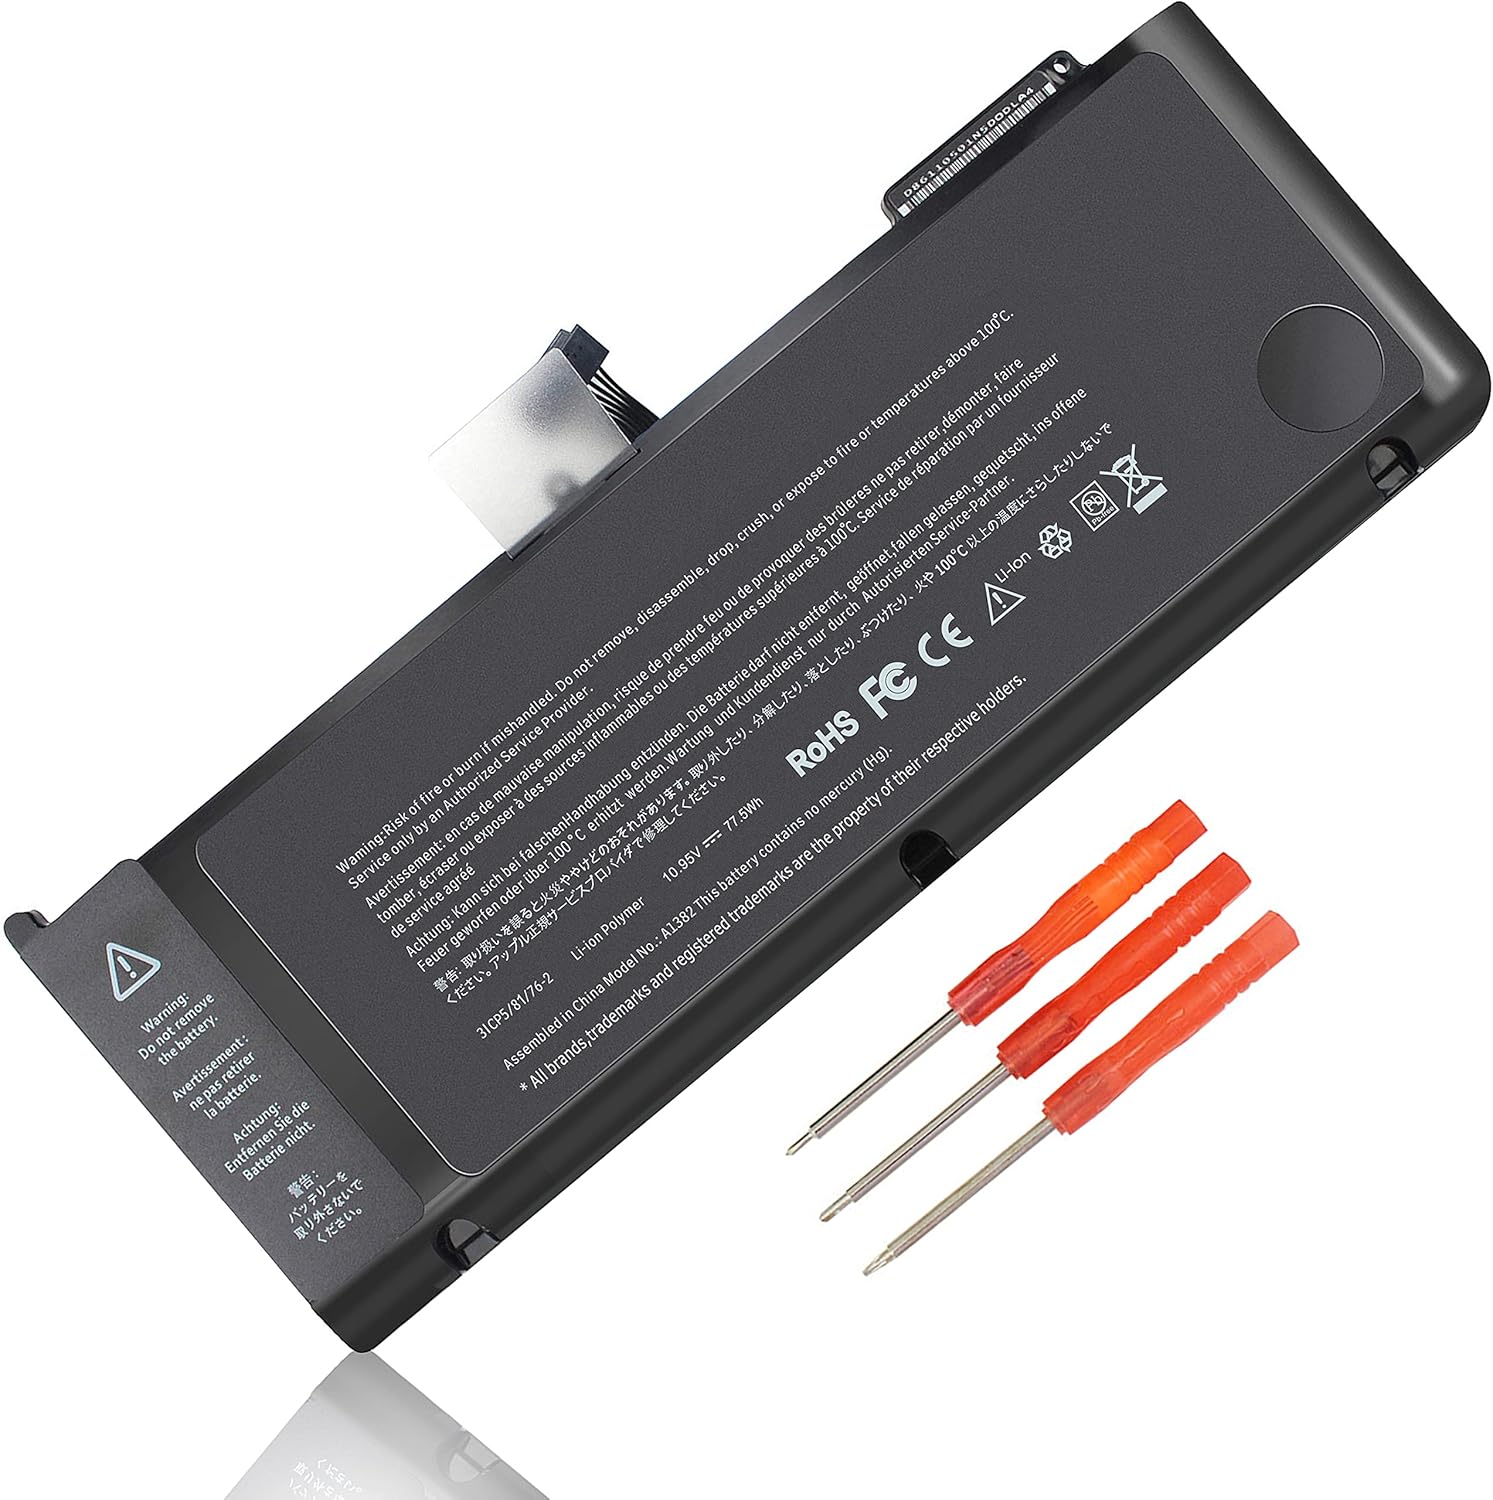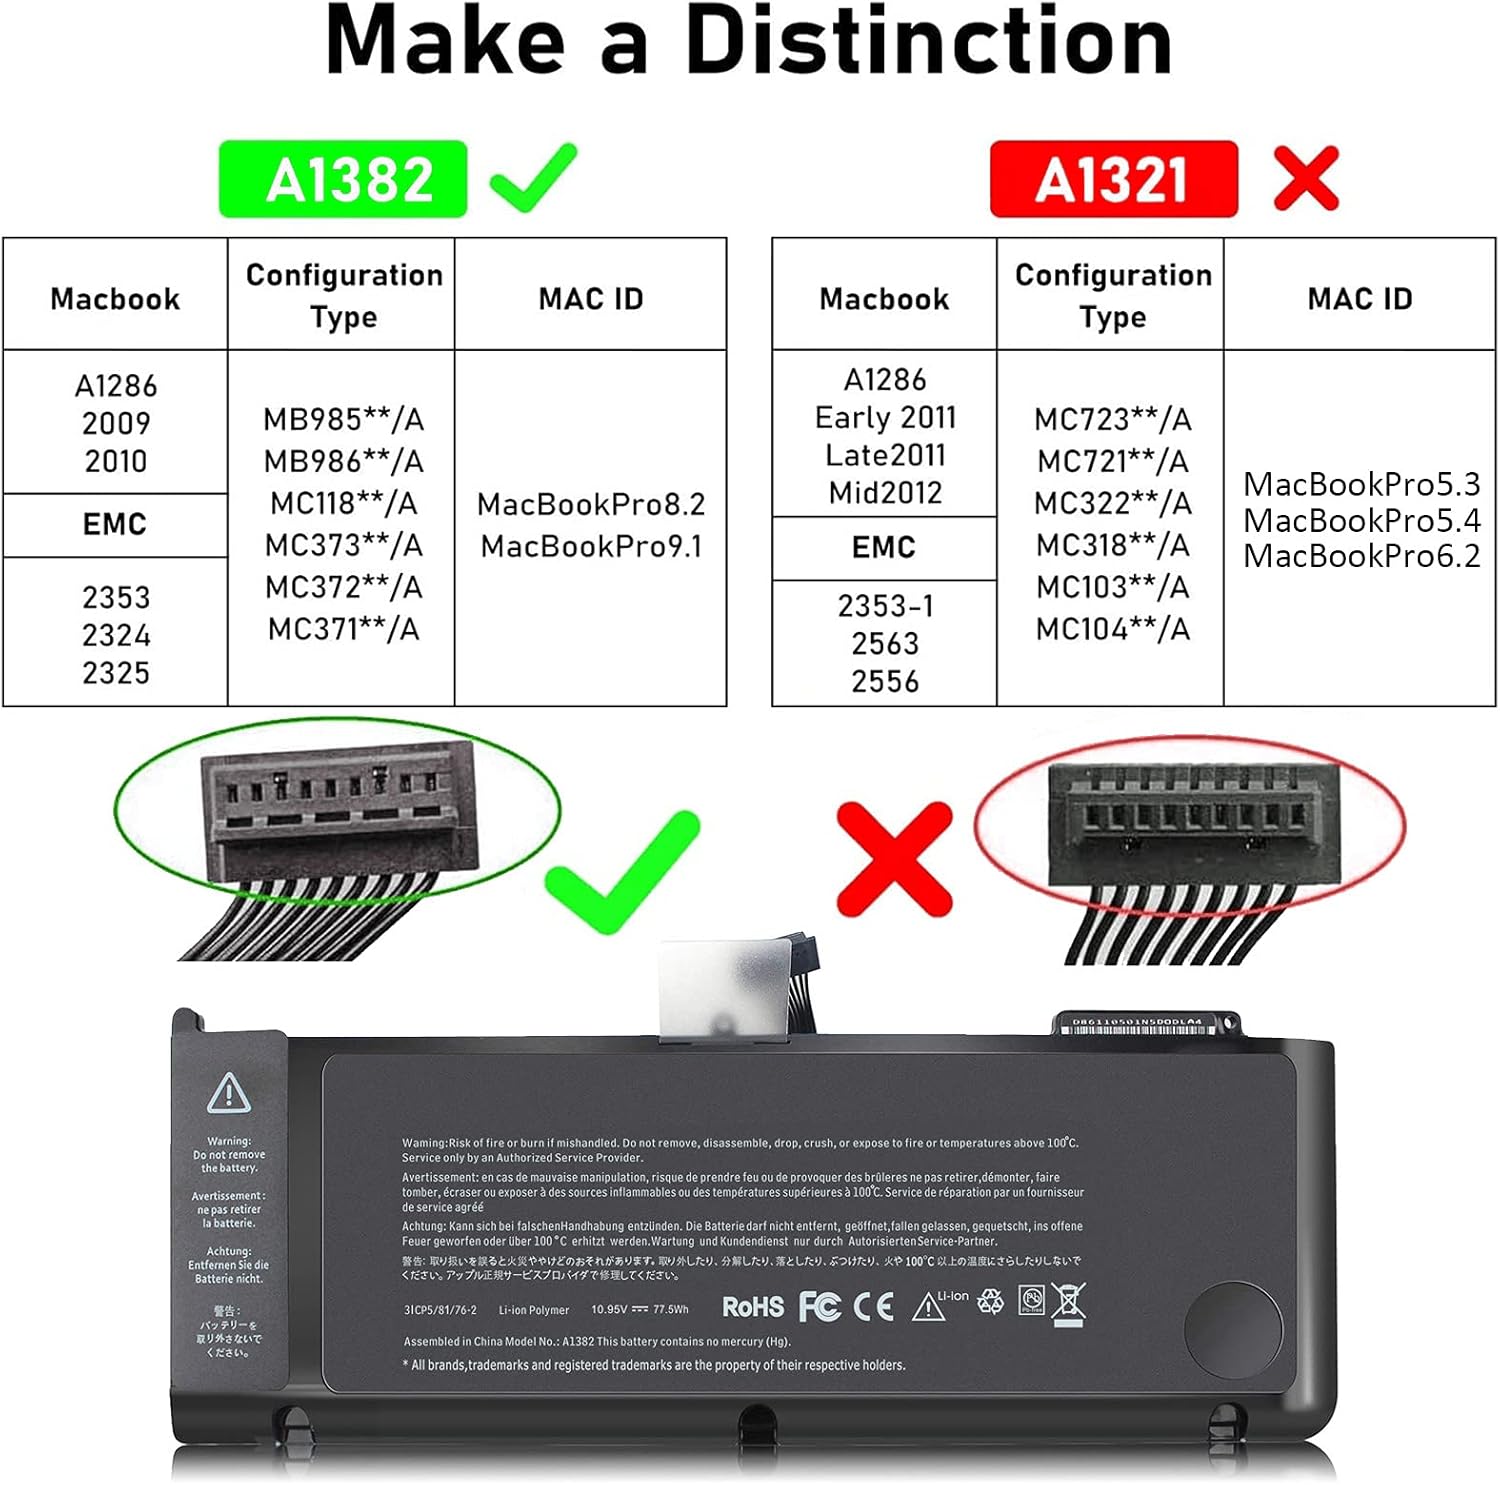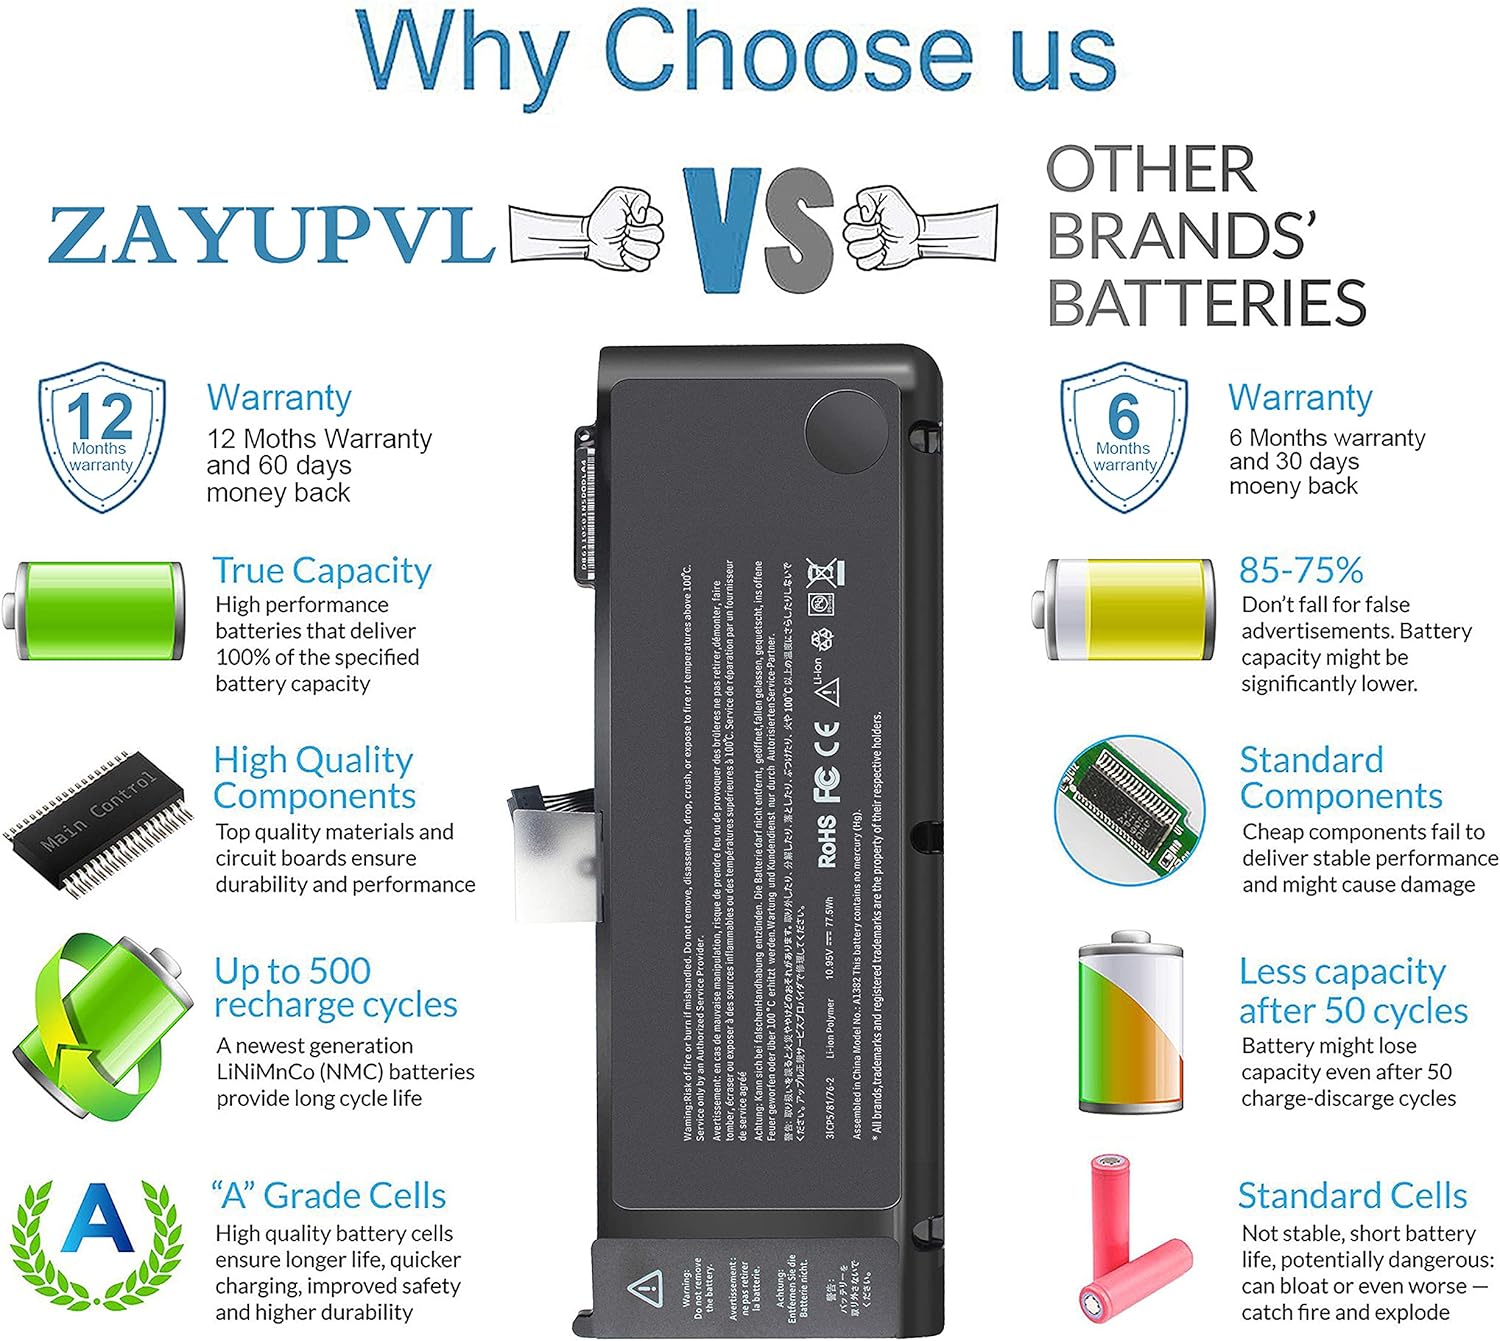
ZAYAUPVL A1382 A1286 Battery for Late 2011 Ealy 2011 Mid 2012 MacBook Pro Battery 15 inch,for MacBookPro8.2, 9.1 MC721L MC723LL MD035LL MD103LL MD104LL MD318LL MD322LL 3icp5/81/76-2 10.95V 77.5Wh
Category: All Electronics
About ZAYUPVL ZAYUPVL Inc. is a manufacturer mainly engaged in the business of notebook batteries and power adapters. Cutting out the middlemen, we directly provide goods for factories and consumers. Meanwhile, we carry out strict control over our product quality and offer consumers products with high quality and favorable price.Our team members also strive to complete each order happily, making our customers feel that their purchase of each time is not just a transaction, but also a joyful experience Return Policy: The return window will be closed after one month.But you can click on seller store on right corner “ask a question” and contact seller directly for 12 month warranty and 60 days money back. NOTE This is A1382 battery,only for macbook pro 15 inch ealy 2011 late 2011 mid 2012 A1286! Not fit for Mid 2009 Early 2010 Late A1286 A1321 Compatible with Part Number : A1382 020-7134-A 661-5211 661-5476 661-5844 2353-1 2563 2556 Compatible with Apple Macbook Pro Laptop Models: Macbook Pro 15.4 inch Early 2011 Version (Identifiers: MacBookPro8,2) MacBook Pro 15.4" 2.0GHz Core i7 (A1286) - Early 2011 (MC721LL/A) MacBook Pro 15.4" 2.2GHz Core i7 (A1286) - Early 2011 (MC723LL/A) MacBook Pro 15.4" 2.3GHz Core i7 (A1286) - Early 2011 (MD035LL/A) Macbook Pro 15.4 inch Late 2011 Version (Identifiers: MacBookPro8,2) MacBook Pro 15.4" 2.2GHz Core i7 (A1286) - Late 2011 (MD318LL/A) MacBook Pro 15.4" 2.4GHz Core i7 (A1286) - Late 2011 (MD322LL/A) MacBook Pro 15.4" 2.5GHz Core i7 (A1286) - Late 2011 (BTO/CTO) Macbook Pro 15.4 inch Mid 2012 Version (Identifiers: MacBookPro9,1) MacBook Pro 15.4" 2.3GHz Core i7 (A1286) - Mid 2012 (MD103LL/A) MacBook Pro 15.4" 2.6GHz Core i7 (A1286) - Mid 2012 (MD104LL/A) MacBook Pro 15.4" 2.7GHz Core i7 (A1286) - Mid 2012 (BTO/CTO)
Features: Specifications :Model Name: A1382 Rechargeable Battery Battery Type: Lithium polymer; Voltage: 10.95V; Capacity: 77.5Wh; Cells: 6 cells; Color: Black; Condition: New; Packages includes: 1x laptop battery(with free screwdrivers for easy installation) | Compatible Part Number: A1382 020-7134-A 661-5211 661-5476 661-5844 | Compatible Laptop Models: A1286 Battery only for MacBook Pro 15 Early 2011 Late 2011 Mid 2012;Identifiers: MacBookPro8,2 MacBookPro9,1;MC721LL/A MC723LL/A MD035LL/A MD318LL/A MD322LL/A MD103LL/A MD104LL/A ; EMC Number: 2353-1 2563 2556 | Security:100% new from manufacturer, every battery has passed factory testing, grade A cells ensure fast charges and low power consumption, built-in circuit protection ensures both safety and stability. Up to 500 recharge cycles over the life of the battery. | Perfect After-sale: 60 Days no-questions-asked full money back and 12 Months free exchange guarantee. The return window will be closed a month after you received the the product.Contact us by follow step:Please click on seller store on right corner “ask a question” and contact seller directly for 12 month warranty and 60 days money back.